Russ Verney

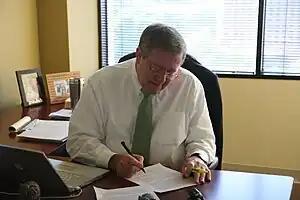
Russ Verney working as the campaign manager for Bob Barr's 2008 presidential campaign

Russell J. Verney is a political advisor, who served as chairman of the Reform Party of the United States from 1995 to 1999. He worked on the presidential campaigns of Ross Perot and Bob Barr.